Itea, Phocis

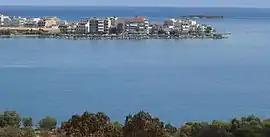

Itea ( meaning willow), is a town and a former municipality in the southeastern part of Phocis, Greece. Since 2011 local government reforms made Itea a municipal unit of the municipality of Delphi.